Our Lady of Grace Catholic Church (Greensboro, North Carolina)

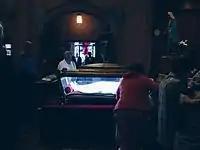
Body of St. Maria Goretti on display at Our Lady of Grace Catholic Church

The first Mass was celebrated at Our Lady of Grace on July 13, 1952. The church was dedicated on September 14, 1952 by Cardinal Amleto Giovanni Cicognani, the Apostolic Delegate to the United States. Charles H. Helmsing, Auxiliary Bishop of St. Louis, preached the dedication sermon.